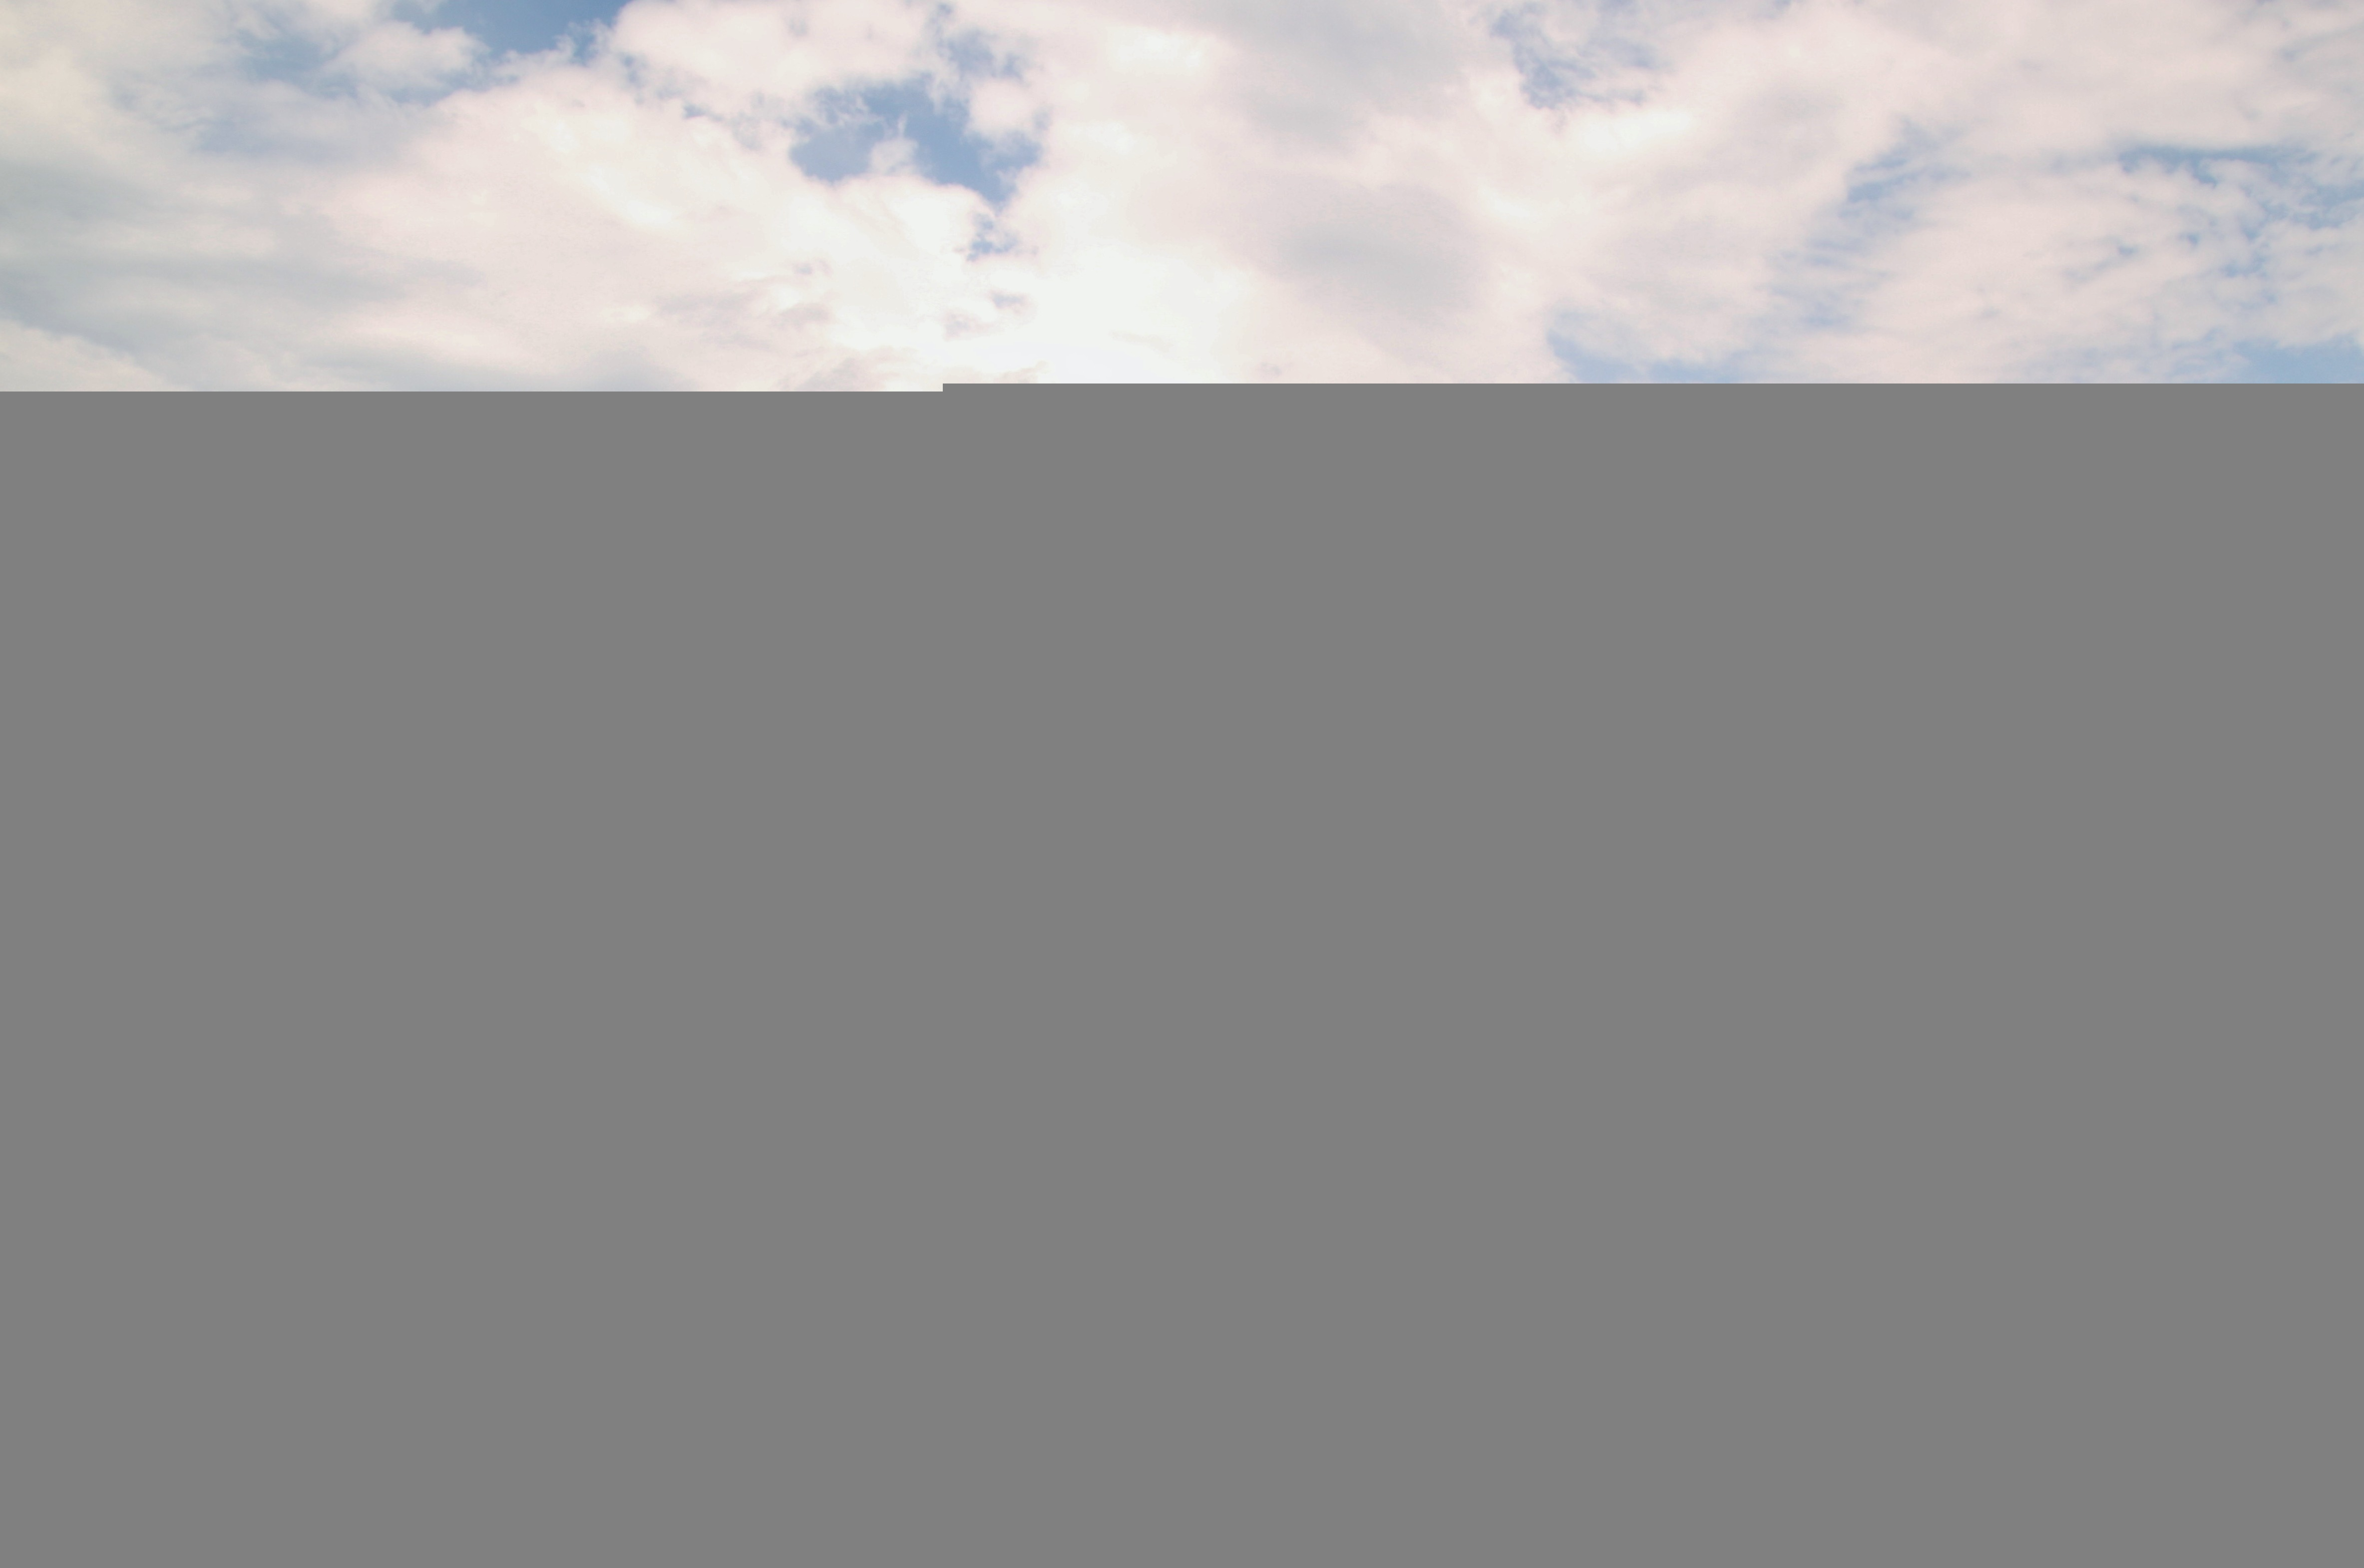
landscape, sea, coast, water, nature, rock, ocean, horizon, mountain, cloud, architecture, sky, building, summer, line, mediterranean, tower, holiday, island, clouds, fortress, cliffs, mallorca, historically, away, rocky coast, watchtower, rock formations, defensive tower, fixed, defense system